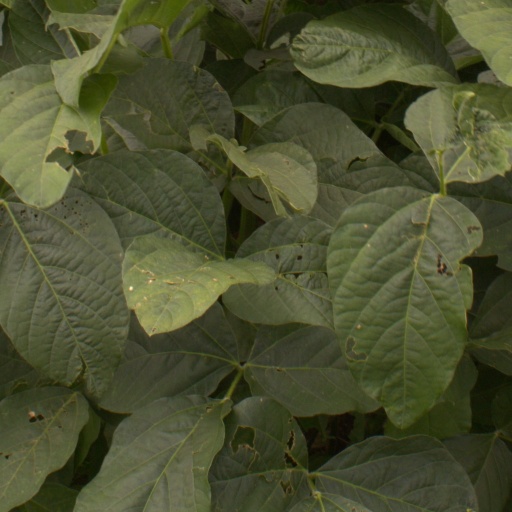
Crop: soybean